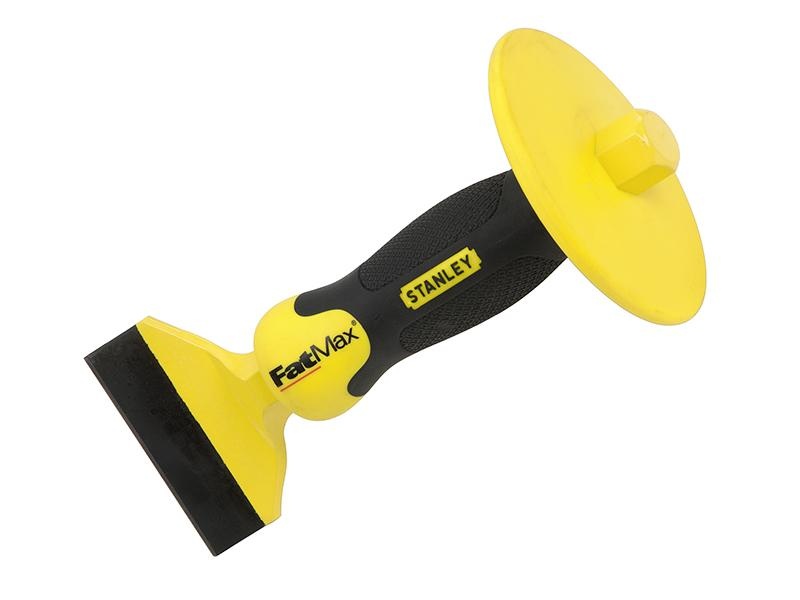
Stanley Tools Fatmax Brick Bolster With Guard 75Mm (3In)
Brand: Stanley Tools
Forged from quality chrome vanadium steel for increased strength and durability. The blade holds its edge longer and therefore needs less sharpening. Less grinding equals longer life. Hardened, quenched and tempered to precise specifications for added safety. Modified parabolic striking end for greater resistance to mushrooming and chipping. Bi-Material hand guard for increased comfort and protection from over strike. Size: 75mm (3in).
Category: Hardware > Tools > Masonry Tools > Brick Tools